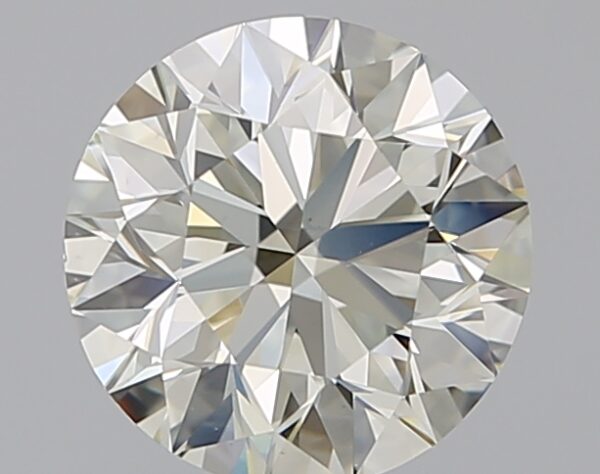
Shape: round
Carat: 1.7
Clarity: VS1
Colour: M
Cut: EX
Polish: EX
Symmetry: EX
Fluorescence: N
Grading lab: GIA
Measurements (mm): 7.55 x 7.6 x 4.78